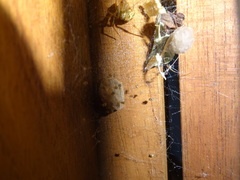
Species: Parasteatoda_tepidariorum